Bangladesh Aeronautical Centre

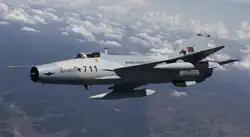
A Chengdu F-7BGI: the F-7s are maintained at the BAC.

214 Maintenance, Repairing and Overhauling (MRO) Unit is primarily dedicated towards overhauling and maintenance of the Chinese Chengdu F-7 fighter jets in service with the Bangladesh Air Force (BAF). The unit achieved capability of overhauling and manufacturing parts for the aircraft in 2018. Currently, Bangladesh Air Force boasts 57 F-7 aircraft in its inventory, 36 of them in service. Implementation of F-7 overhauling factory minimized approximately 30 to 40 percent of cost on overhauling and maintenance, while shortening overhauling period from a year to 8 months.